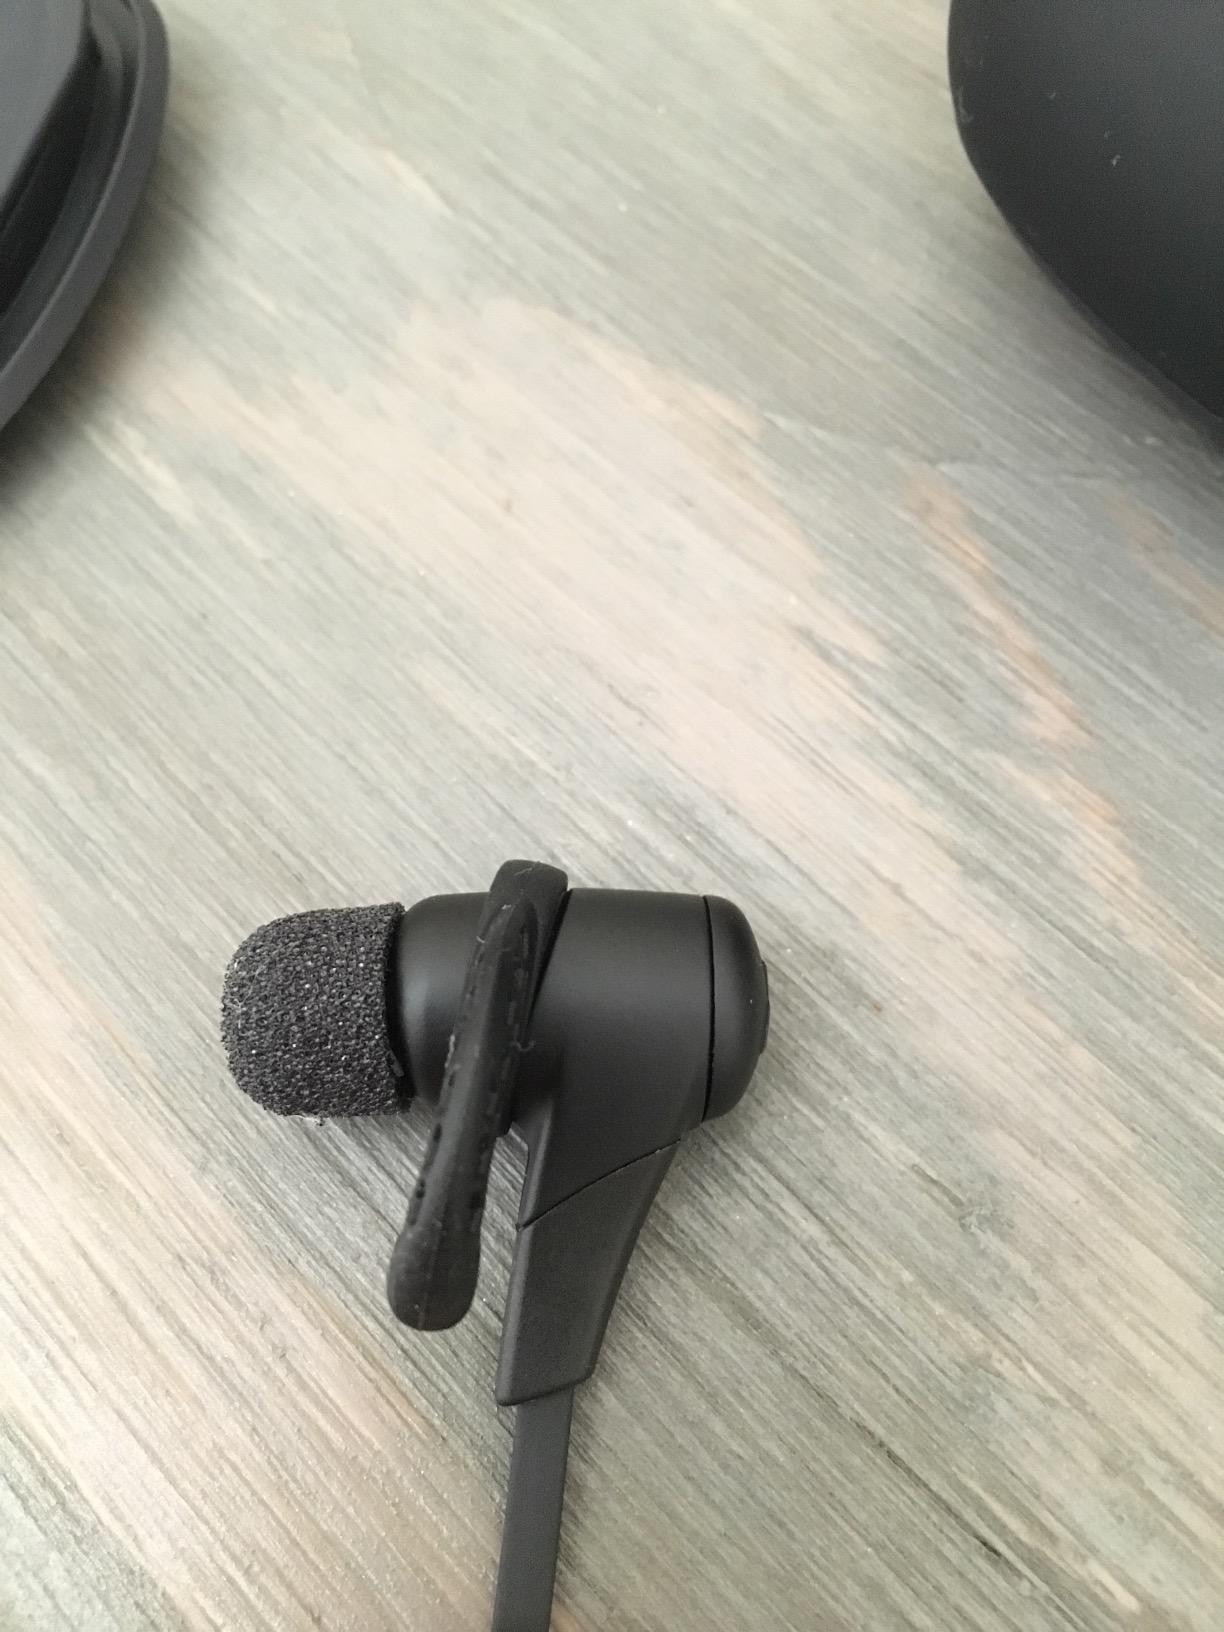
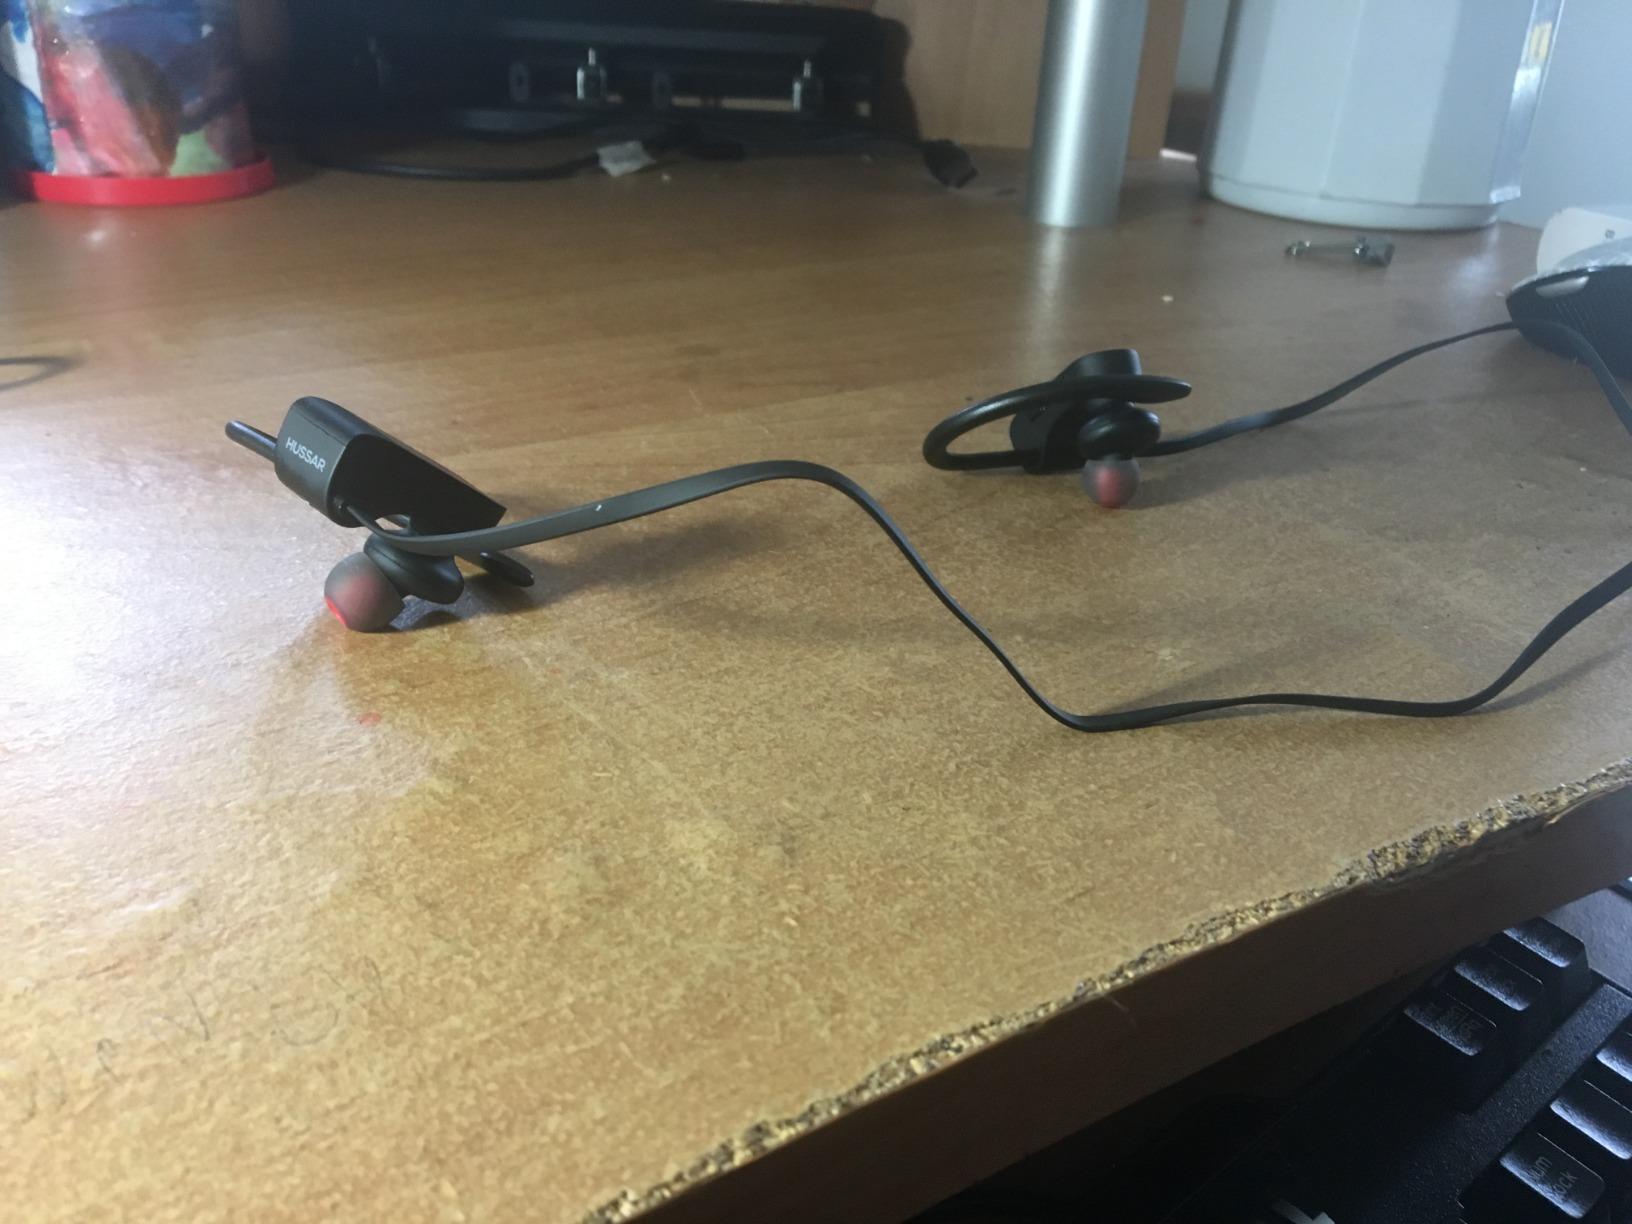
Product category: headphones
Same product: no